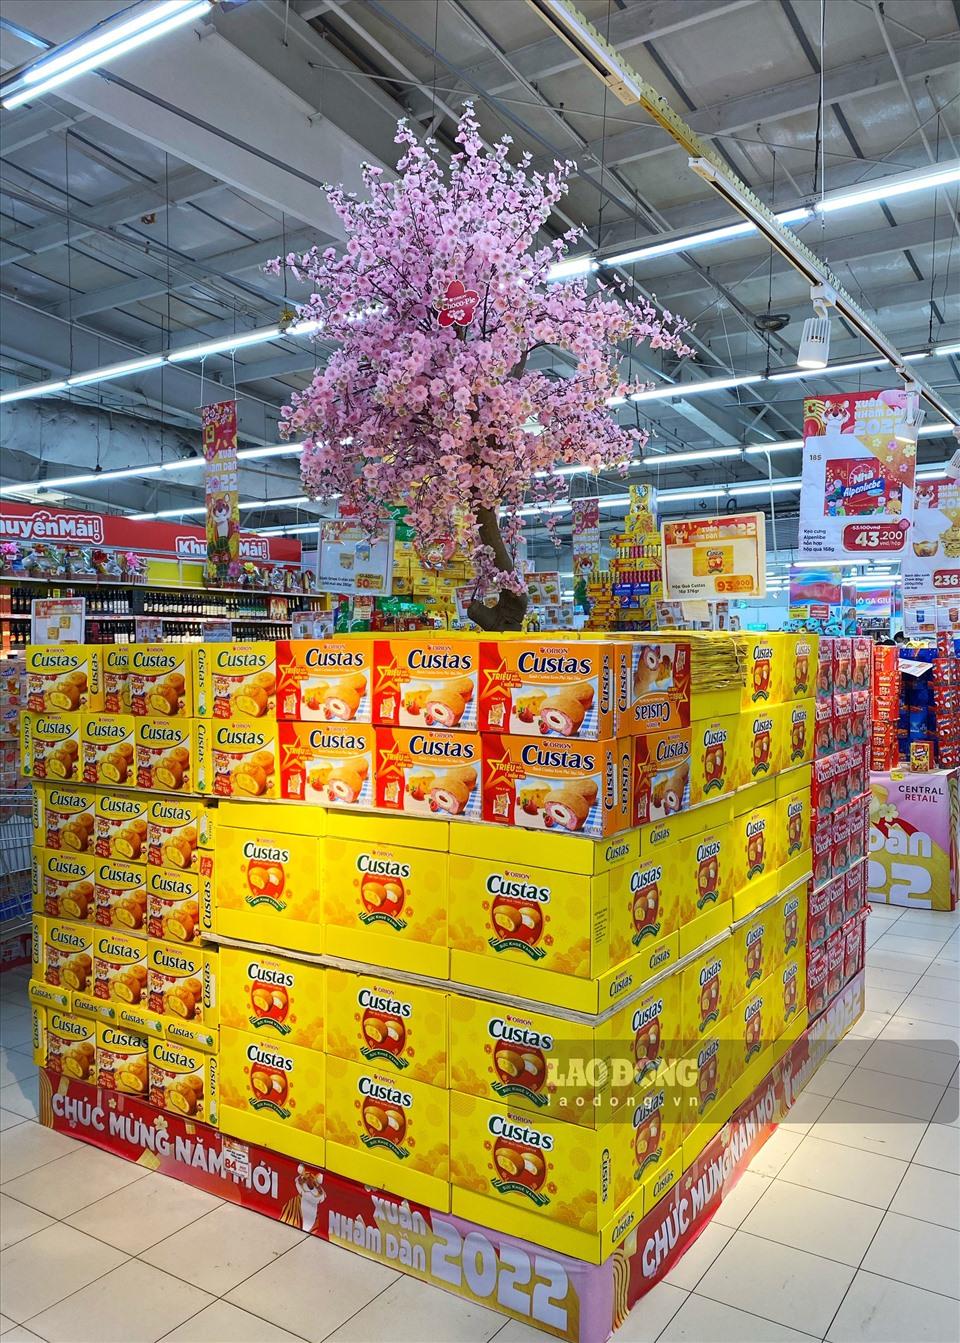
ở mặt trước quầy bán bánh là những hộp bánh custas